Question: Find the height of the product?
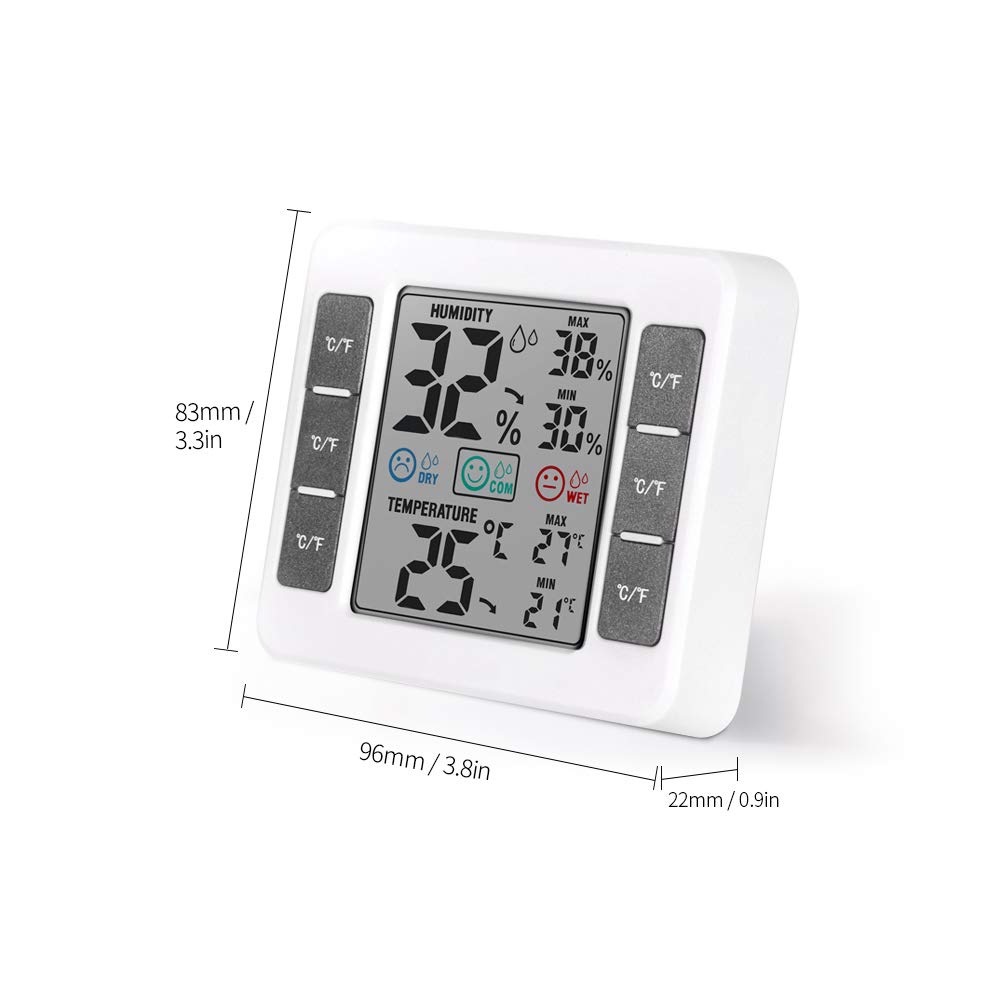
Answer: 96.0 millimetre